Question: How many computers are there?
Tambaya: Nawane adadin kwamfuta a gurin?
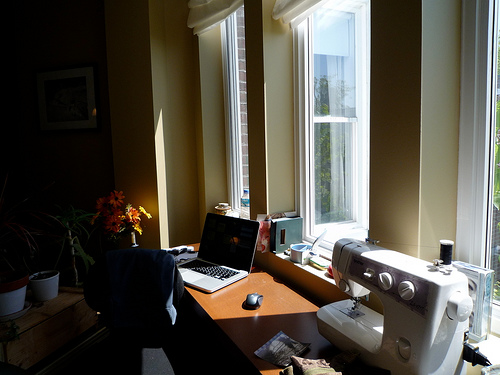
Answer: 1
Amsa: 1